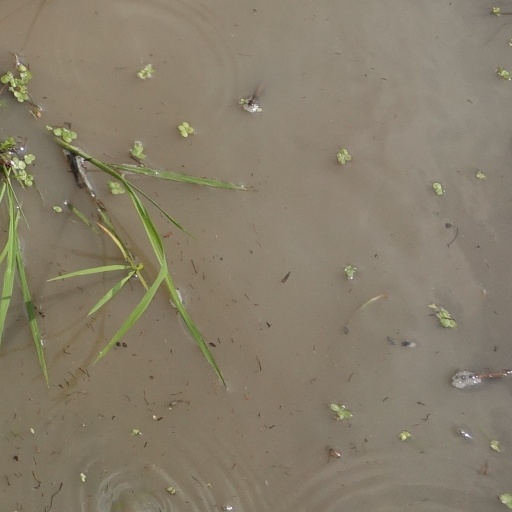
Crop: rice